Ann Harding

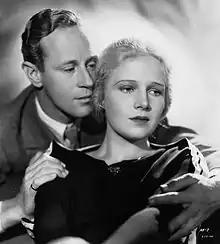
Leslie Howard and Ann Harding in "The Animal Kingdom", 1932

First under contract to Pathé, which was subsequently absorbed by RKO Pictures, Harding was promoted as the studio's 'answer' to Metro-Goldwyn-Mayer's superstar Norma Shearer. She co-starred with Ronald Colman, Laurence Olivier, Myrna Loy, Herbert Marshall, Leslie Howard, Richard Dix, and Gary Cooper, and was often on loan to other studios, such as MGM and Paramount. At RKO, Harding, along with Helen Twelvetrees and Constance Bennett, comprised a trio who specialized in the "women's pictures" genre. She soon became a leading lady; she kept in shape by using the services of Sylvia of Hollywood.